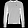
Label: Pullover